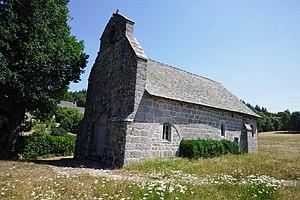
Église d'Alleyrat